Miguel Tejada

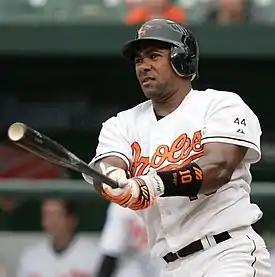
Tejada with the Orioles in 2006

Miguel Odalis Tejada ( Tejeda; born May 25, 1974) is a Dominican former professional baseball shortstop who played 16 seasons in Major League Baseball (MLB). He played for six teams, most notably the Oakland Athletics and Baltimore Orioles, before short stints with the Houston Astros, San Diego Padres, San Francisco Giants, and Kansas City Royals. He is currently the manager of the Bravos de León of the Mexican League.